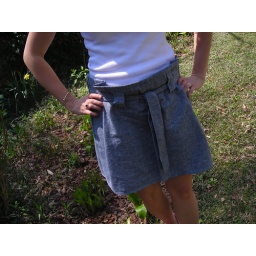
Skirt inspired by Made by Lex paper bag skirt.